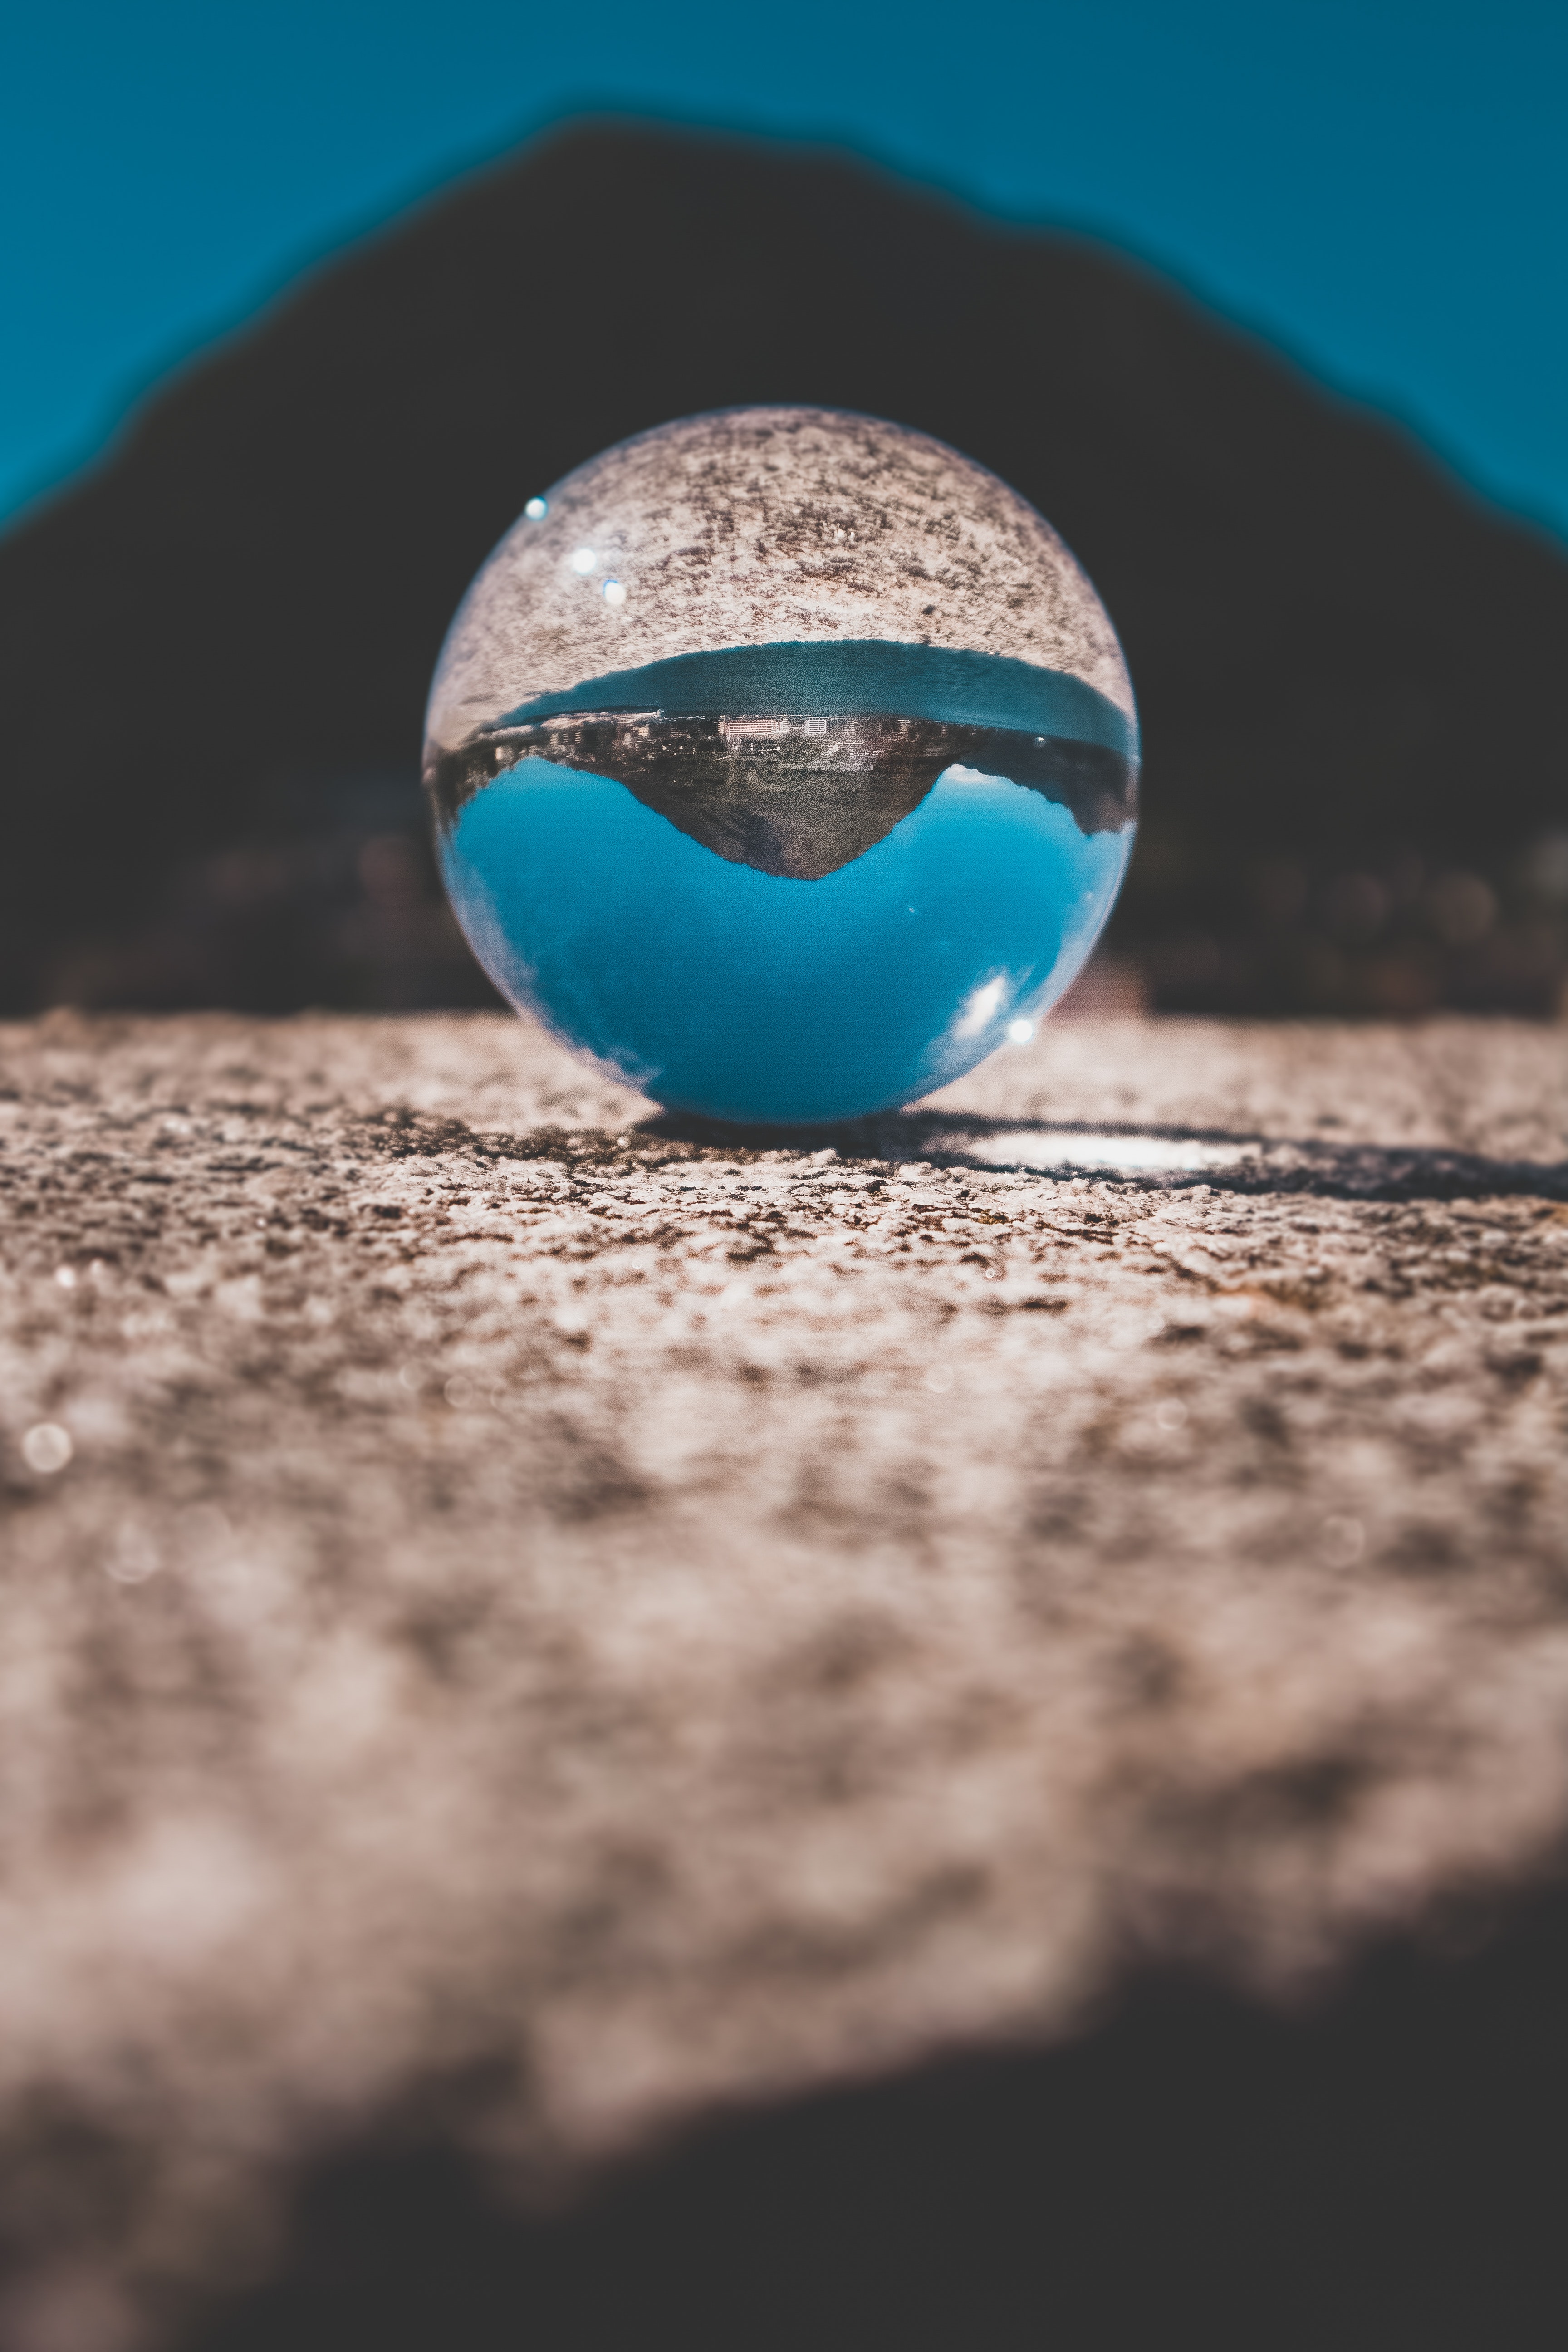
blue, water, turquoise, aqua, azure, close up, ball, reflection, sphere, photography, stock photography, glass, macro photography, Colorfulness, marble, sand, still life photography